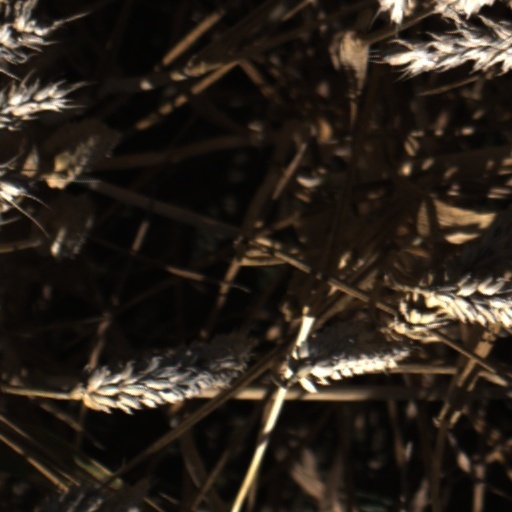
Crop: wheat